The Beach Boys

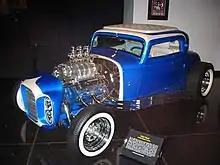
The titular 1932 Ford that appeared on the cover to the platinum certified album "Little Deuce Coupe"

In 1988, the original five members (the Wilson brothers, Love, and Jardine) were inducted into the Rock and Roll Hall of Fame. Ten years later, they were selected for the Vocal Group Hall of Fame. In 2004, "Pet Sounds" was preserved in the National Recording Registry by the Library of Congress for being "culturally, historically, or aesthetically significant". Their recordings of "In My Room", "Good Vibrations", "California Girls" and the entire "Pet Sounds" album have been inducted into the Grammy Hall of Fame.